Locomotive wheelslip

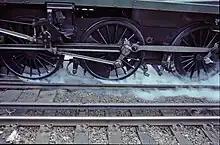
Steam sanders in use

Most locomotives are fitted with sandboxes, so that sand or Sandite can be dropped on the rails to improve adhesion. Modern diesel locomotives and electric locomotives are fitted with electronic wheelspin detectors which automatically reduce the power supplied to the wheels if wheelspin is detected.